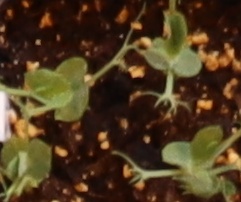
Label: Field Pea